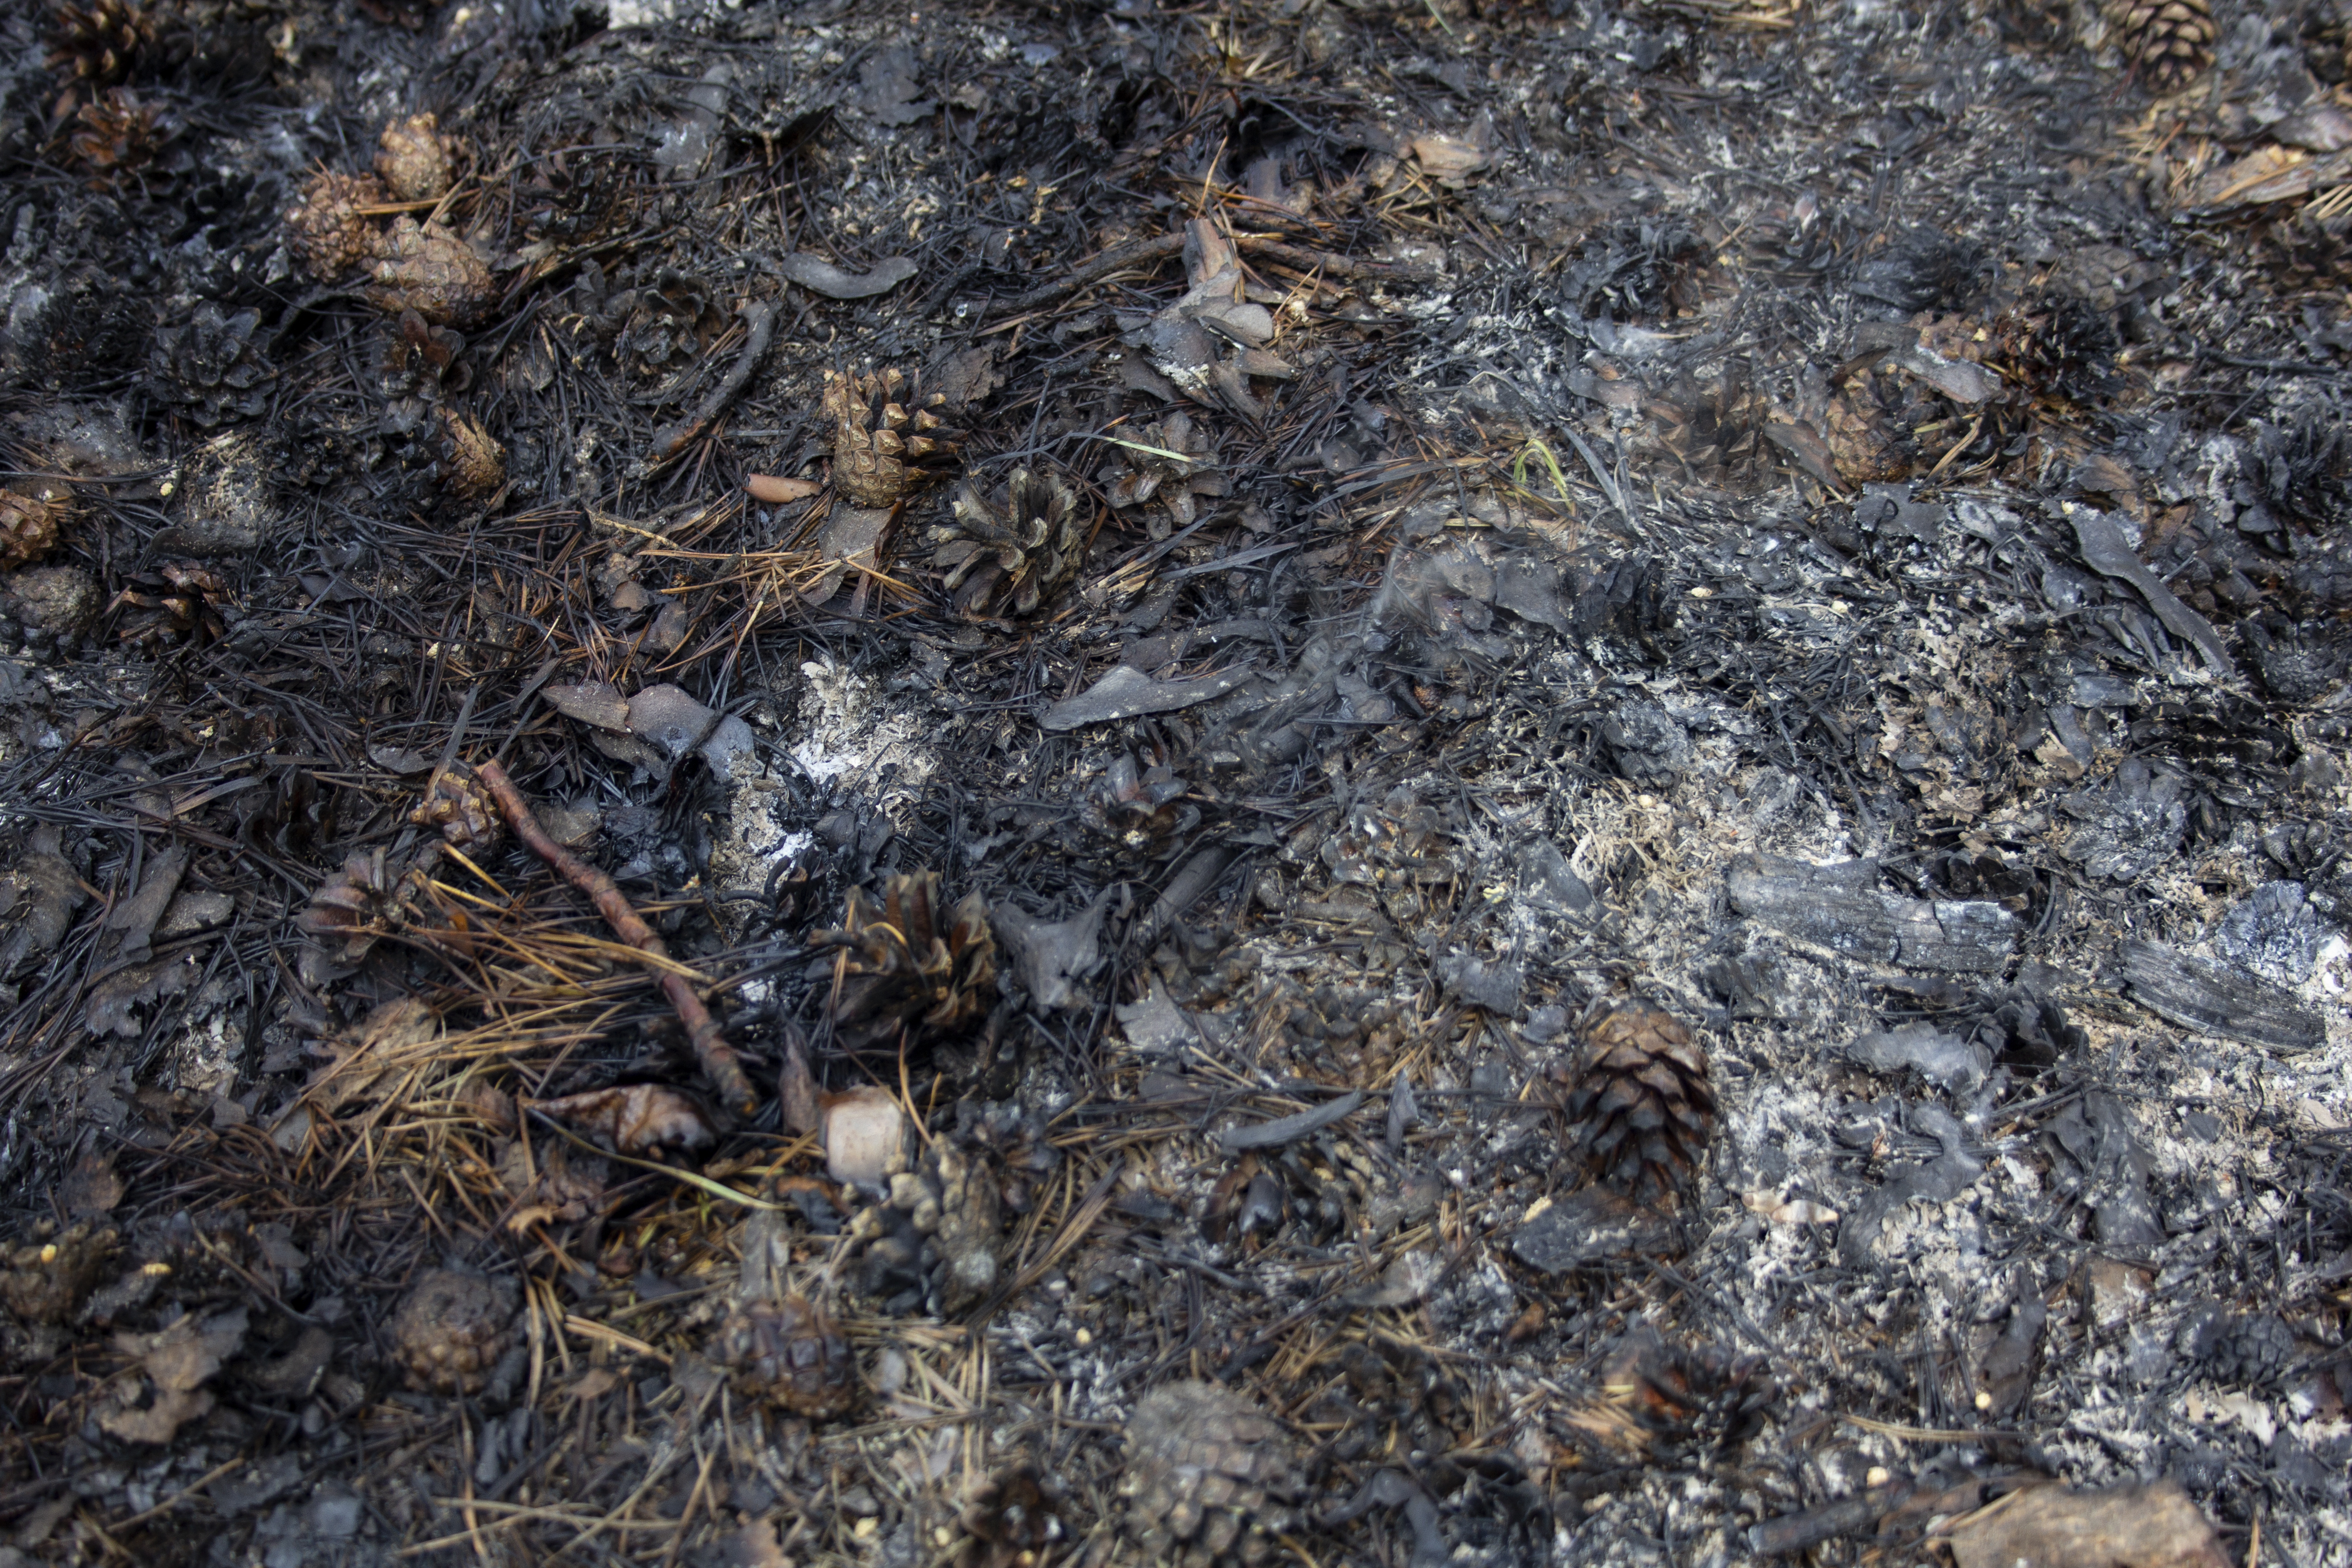
fire, forest, grass, mixture, bedrock, soil, natural material, pattern, event, rock, metal, compost